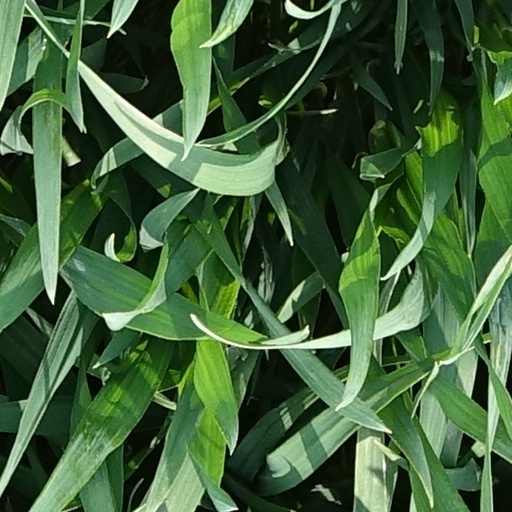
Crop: wheat